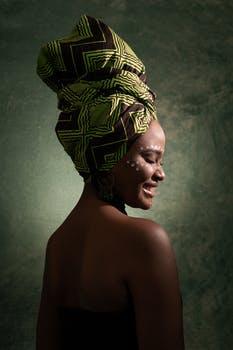
Label: No Watermark